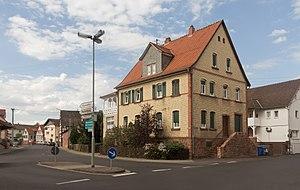
Gründau est une municipalité allemande située dans le land de la Hesse et l'arrondissement de Main-Kinzig.